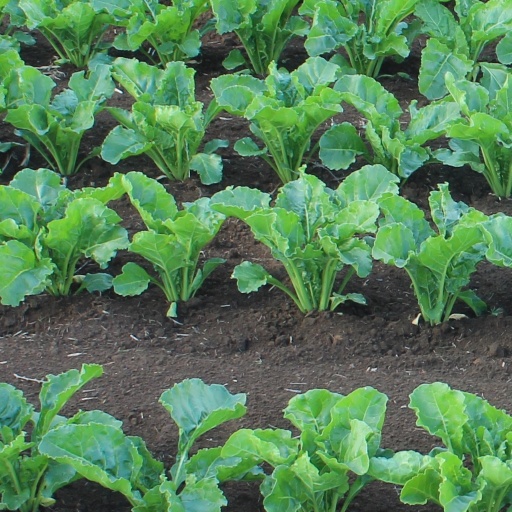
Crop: sugar beet